Roman Catholic Diocese of Portland

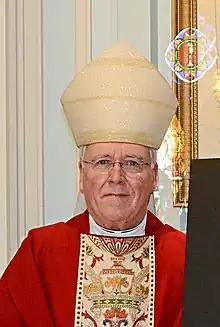
Bishop Malone (2017)

In 1952, Pius XII appointed Feeney as coadjutor bishop of the diocese. When McCarthy died in 1955, Feeney automatically became the new bishop of Portland.